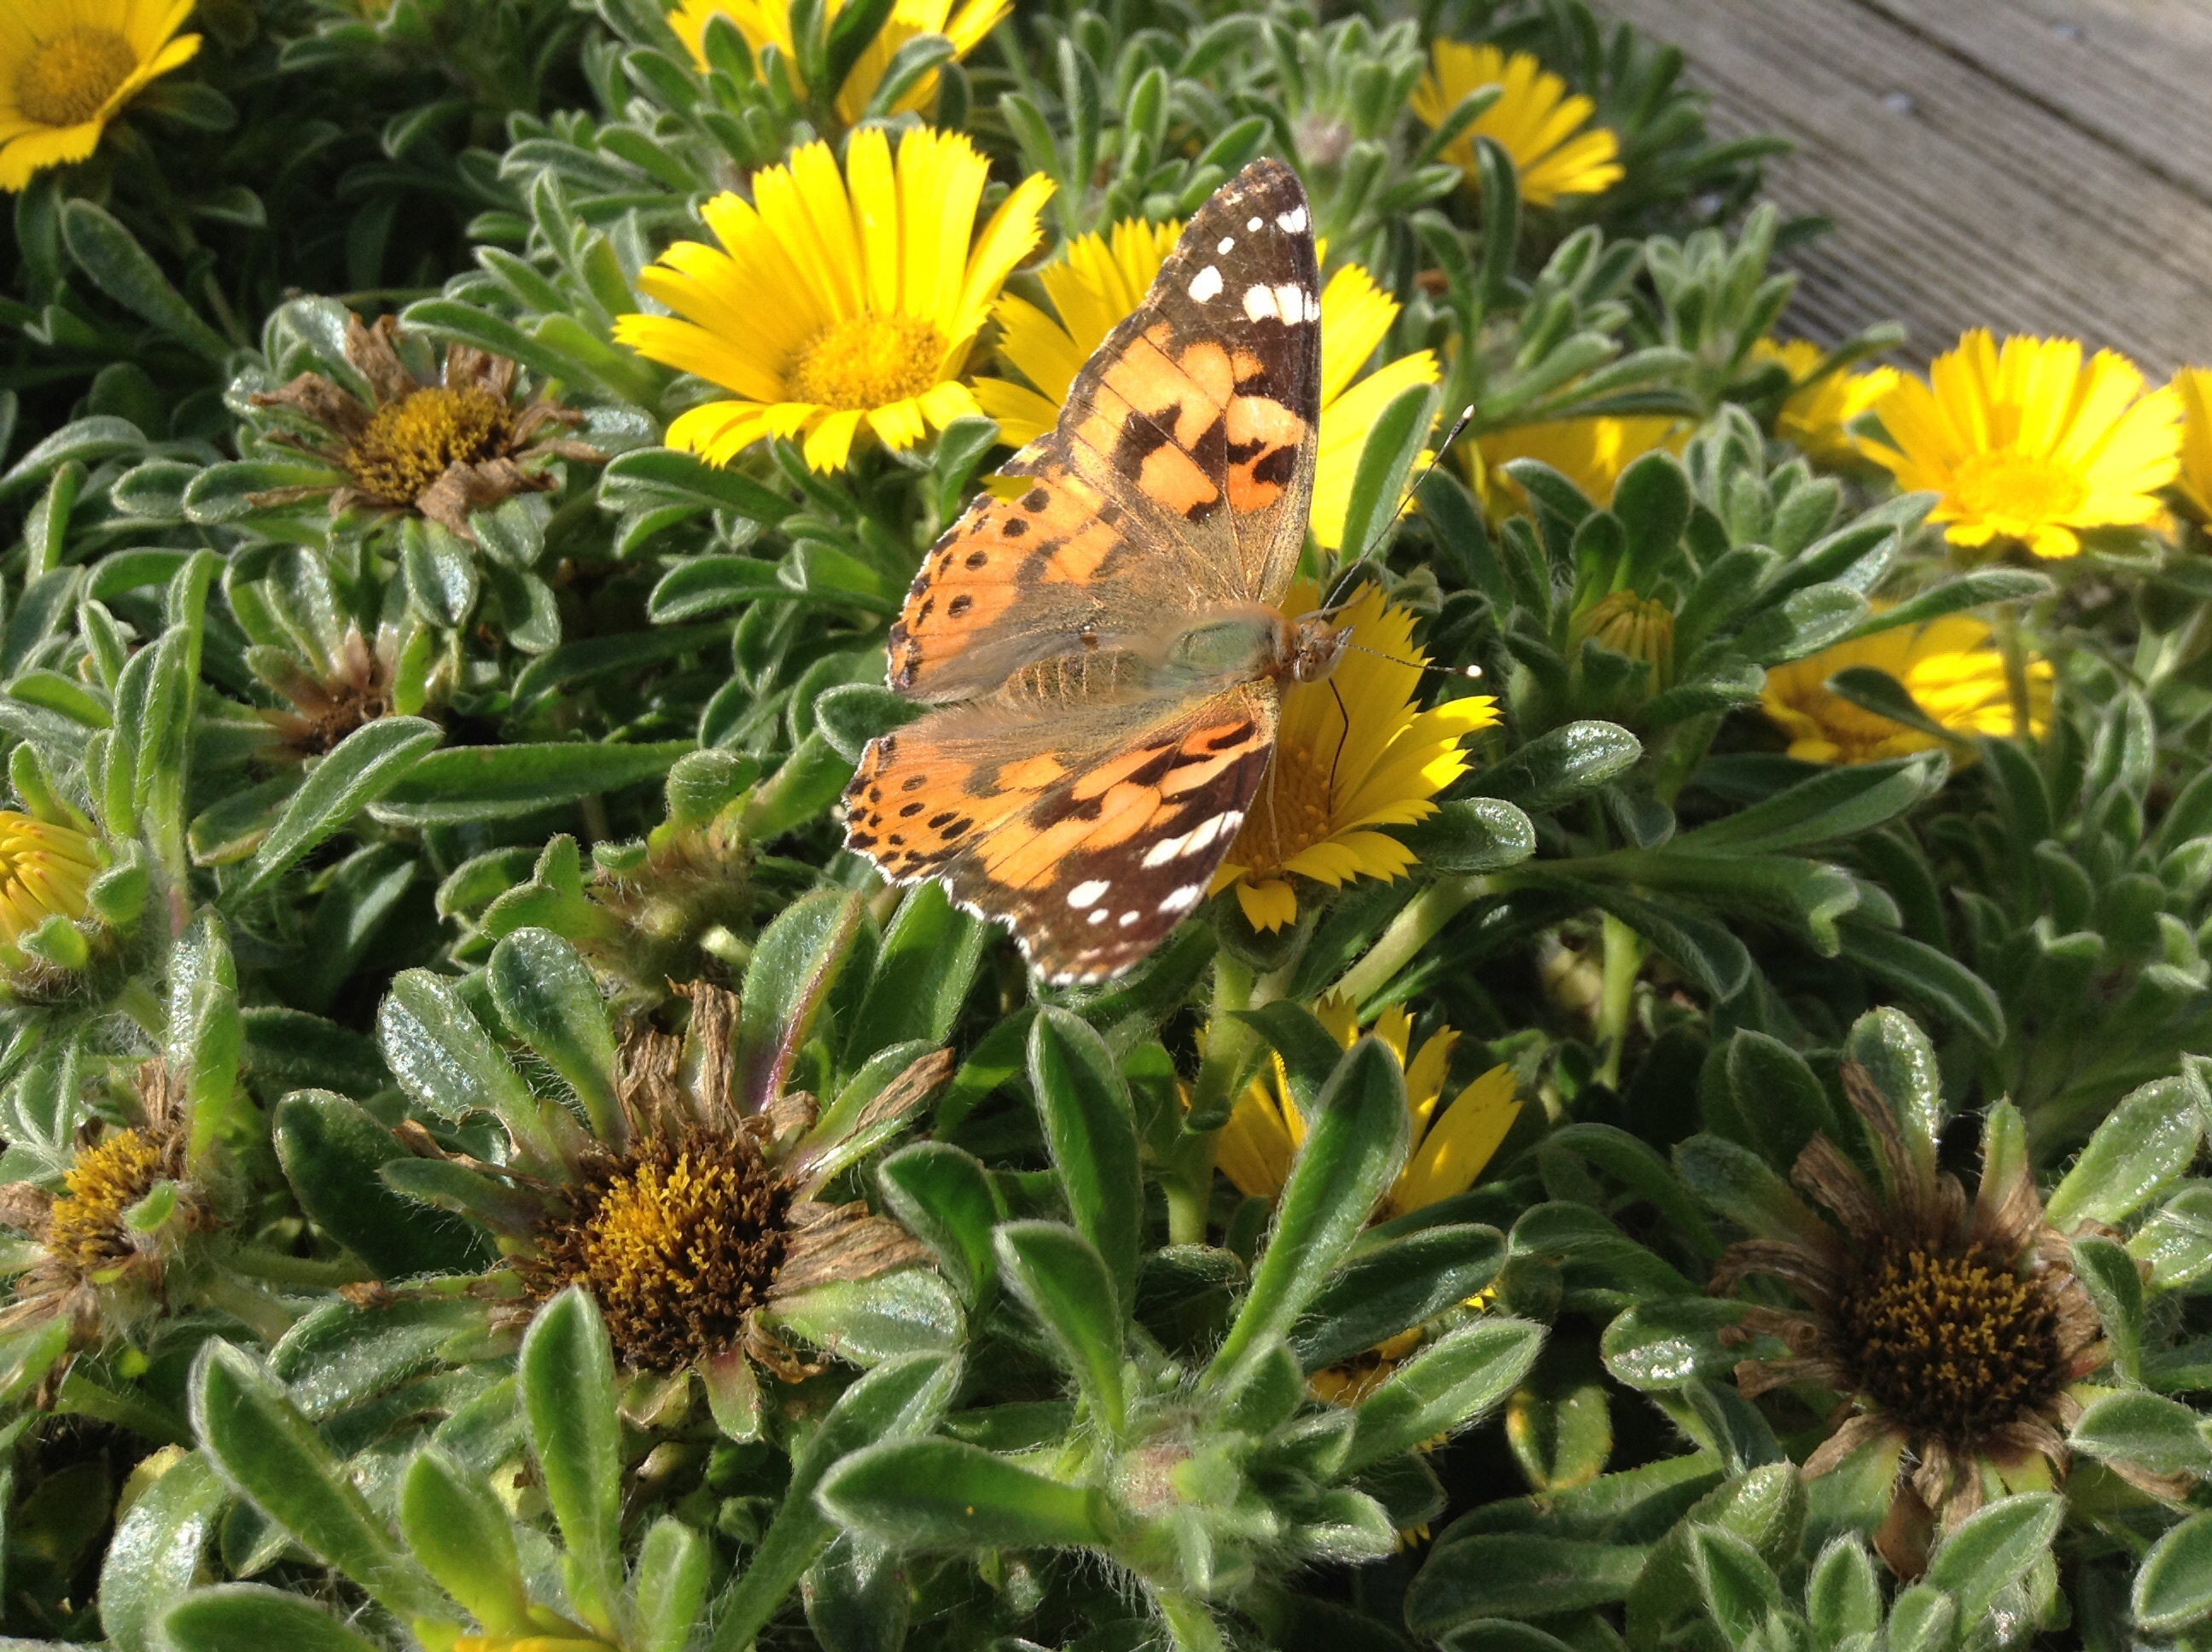
plant, flower, herb, insect, botany, butterfly, fauna, invertebrate, wildflower, flowers, nectar, flowering plant, daisy family, calendula, annual plant, land plant, moths and butterflies, blanket flowers